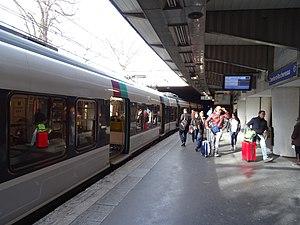
MI79 rénové en gare de Denfert-Rochereau